Butte Creek (Oregon)

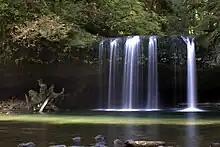
Butte Creek Falls

Originating from the Panther Rock Ridge, its source is a remote portion of the Cascade Range designated as Santiam State Forest in Butte Basin, about north of Gates. Butte Basin contains Copper Lake and Butte Lakes at elevation . The stream meanders slightly northwest through steep mountainous and heavily forested terrain for about two-thirds of its length.